St Andrew's Cathedral, Singapore

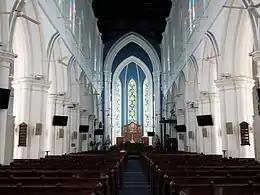
Nave of St Andrew's Cathedral

A piece of land between Hill Street and North Bridge Road was originally allocated by Sir Stamford Raffles in his Town Plan of 1822 for the siting of an Anglican church. However, construction of the church did not begin until funds were raised by the community in 1834. The church was built between North Bridge Road and St Andrew's Road. The church was named Saint Andrew after the patron saint of Scotland in honour of the Scottish community who had donated to the building fund.